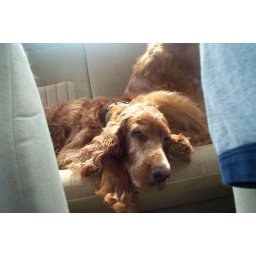
Taken in the car on the way home from the dog park, August 2, 2006.